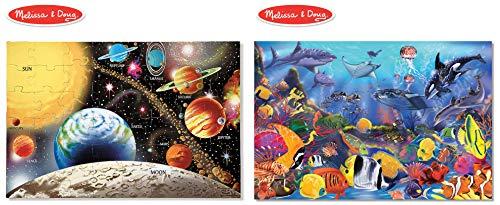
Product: Melissa & Doug Underwater Floor Puzzle (Extra-Thick Cardboard Construction, Beautiful Original Artwork, 48 Pieces, 2′ × 3) Solar System Floor Puzzle
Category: Toys & Games | Puzzles | Floor Puzzles
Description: BEAUTIFUL SOLAR SYSTEM PUZZLE: The Melissa and Doug Solar System Floor Puzzle includes 48 extra thick cardboard pieces that are easy for children to put together.
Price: $23.38
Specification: ShippingInformation:Viewshippingratesandpolicies|ASIN:B07TSJDF3R